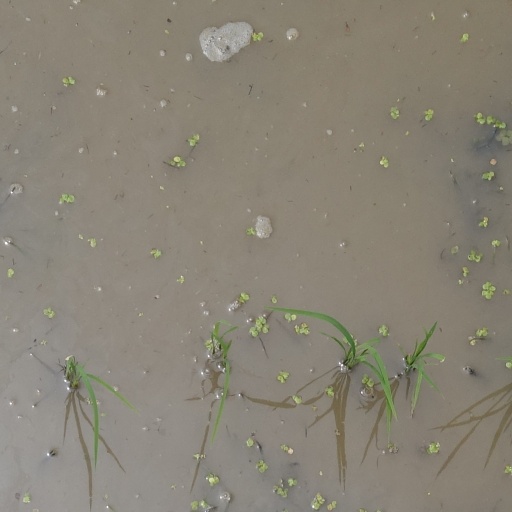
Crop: rice